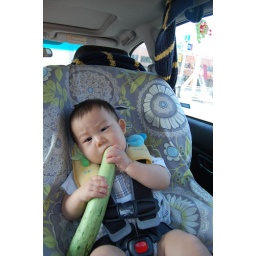
elijah in the car seat eating a giant cucumber